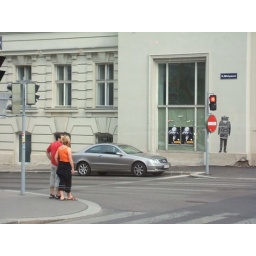
A robot and two Peter Lorres VS two people in cropped pants and orange shirts.